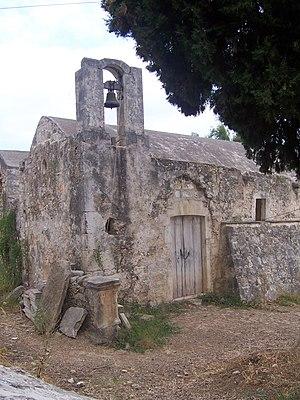
Stylos est un village de Crète, en Grèce. Il se situe dans le nome de La Canée, à environ 25 kilomètres au sud-est de La Canée. Stylos compte 309 habitants. Le village est traversé par la rivière Koiliaris. De plus, de nombreuses sources jaillissent dans et autour du village, procurant au village une fraicheur relative, y compris l'été. Une usine d'embouteillage de la marque Samaria est implantée à Stylos.